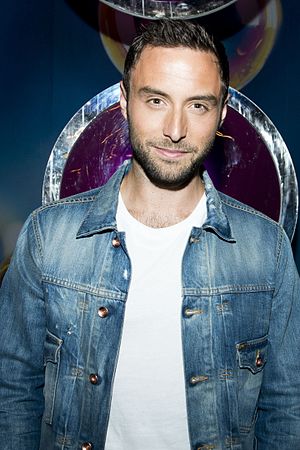
Måns Zelmerlöw
Måns Zelmerlöw er en svensk sanger, tv-vært, danser og sangskriver. Han er aktiv indenfor genrerne rock, pop, opera, musical og komponerer dansbandsmusik. Som sanger har han deltaget i bl.a. Idol, Melodifestivalen og Så ska det låta. Han har været vært for bl.a. Sommarkrysset, Melodifestivalen, Allsång på Skansen og Eurovision Song Contest.